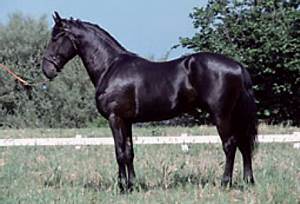
Label: horse